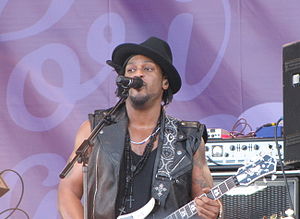
D'Angelo
D'Angelo ved Pori Jazz Festival i Pori, Finland 2012.
Michael Eugene Archer, bedre kendt som D'Angelo er en amerikansk soul-sanger.